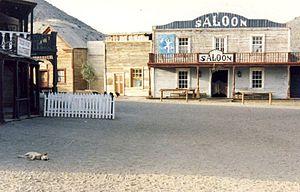
Le désert de Tabernas est un désert situé en Espagne dans la province d'Almería, environ 30 kilomètres au nord de la capitale Almería, dans la municipalité de Tabernas. Il est protégé comme une région sauvage depuis 1989, et s'étend sur 280 kilomètres carrés.
Western Leone, situé à Tabernas dans le désert de Tabernas est l'un des trois villages de western encore debout et n'a aujourd'hui plus que des activités touristiques.
Cet article présente les épisodes de la dix-neuvième saison de la série télévisée Joséphine, ange gardien.